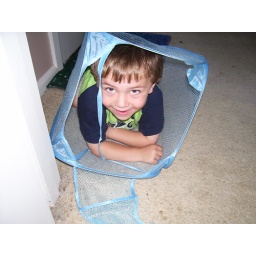
Having fun in the dirty clothes hamper.